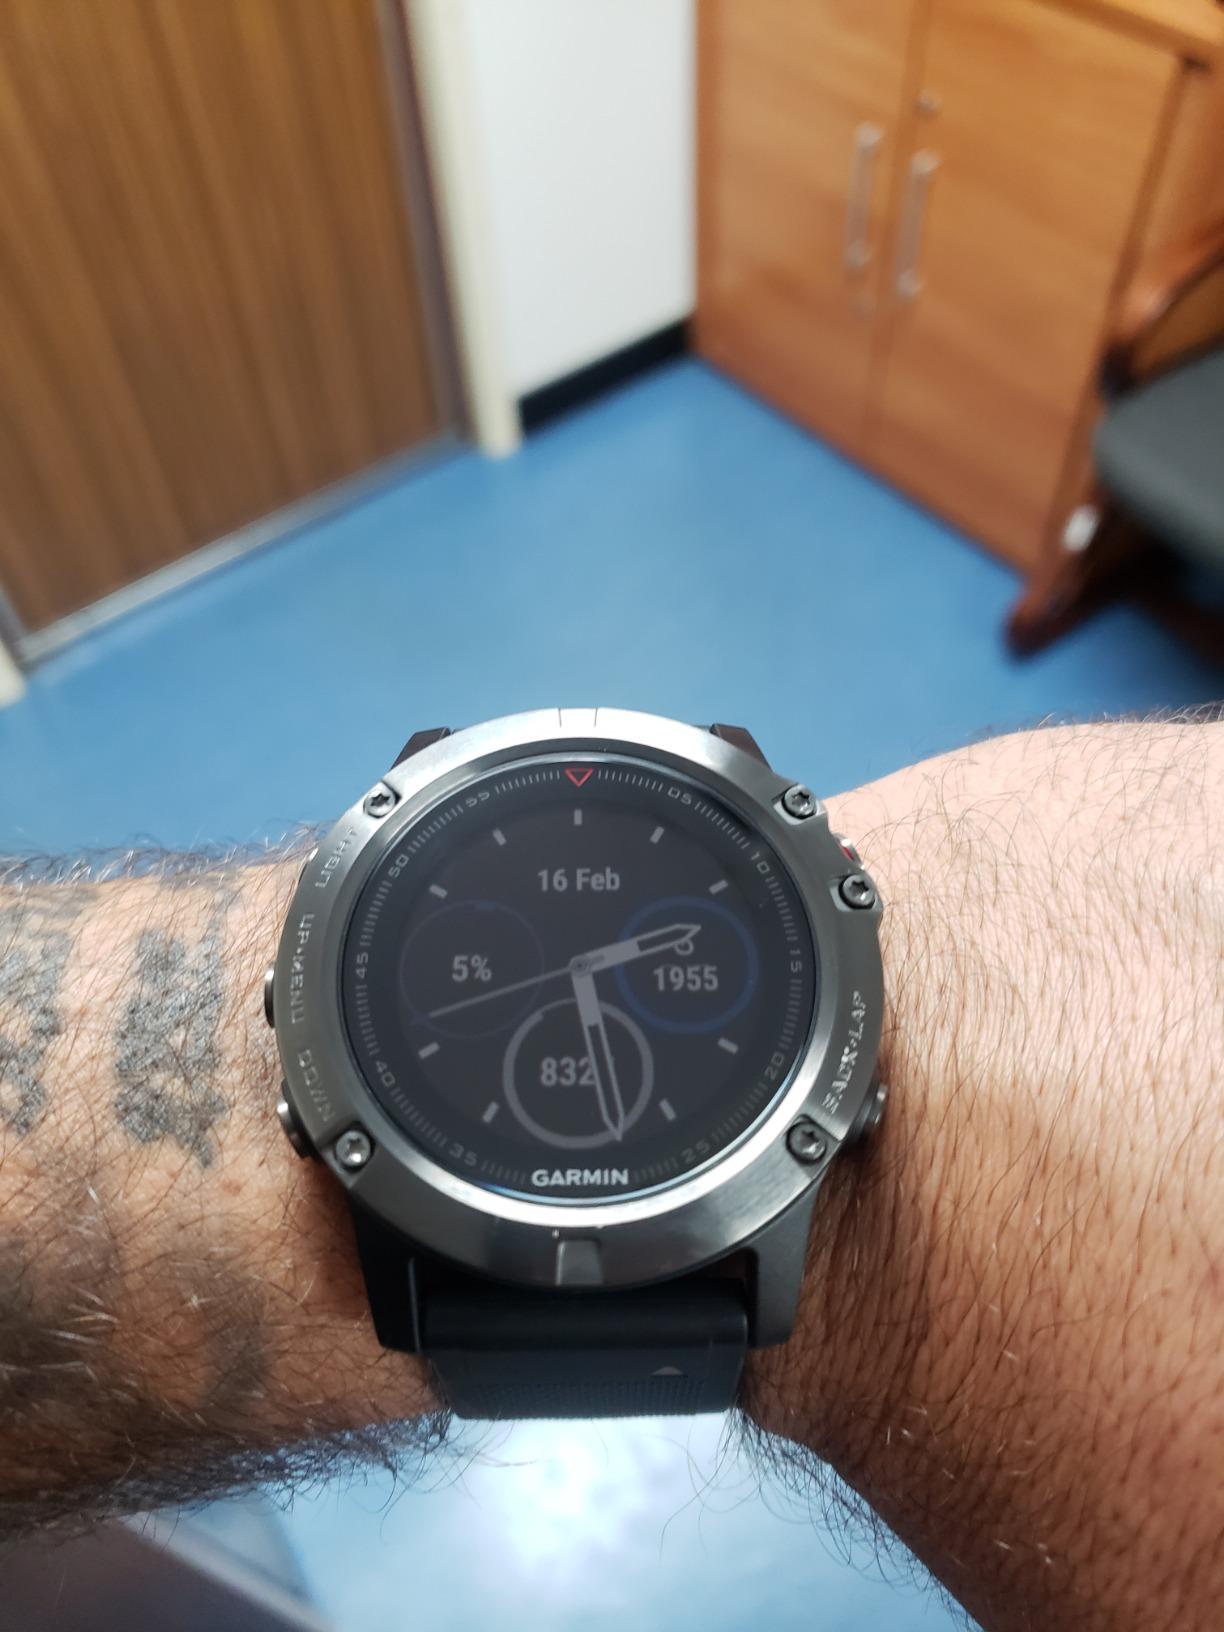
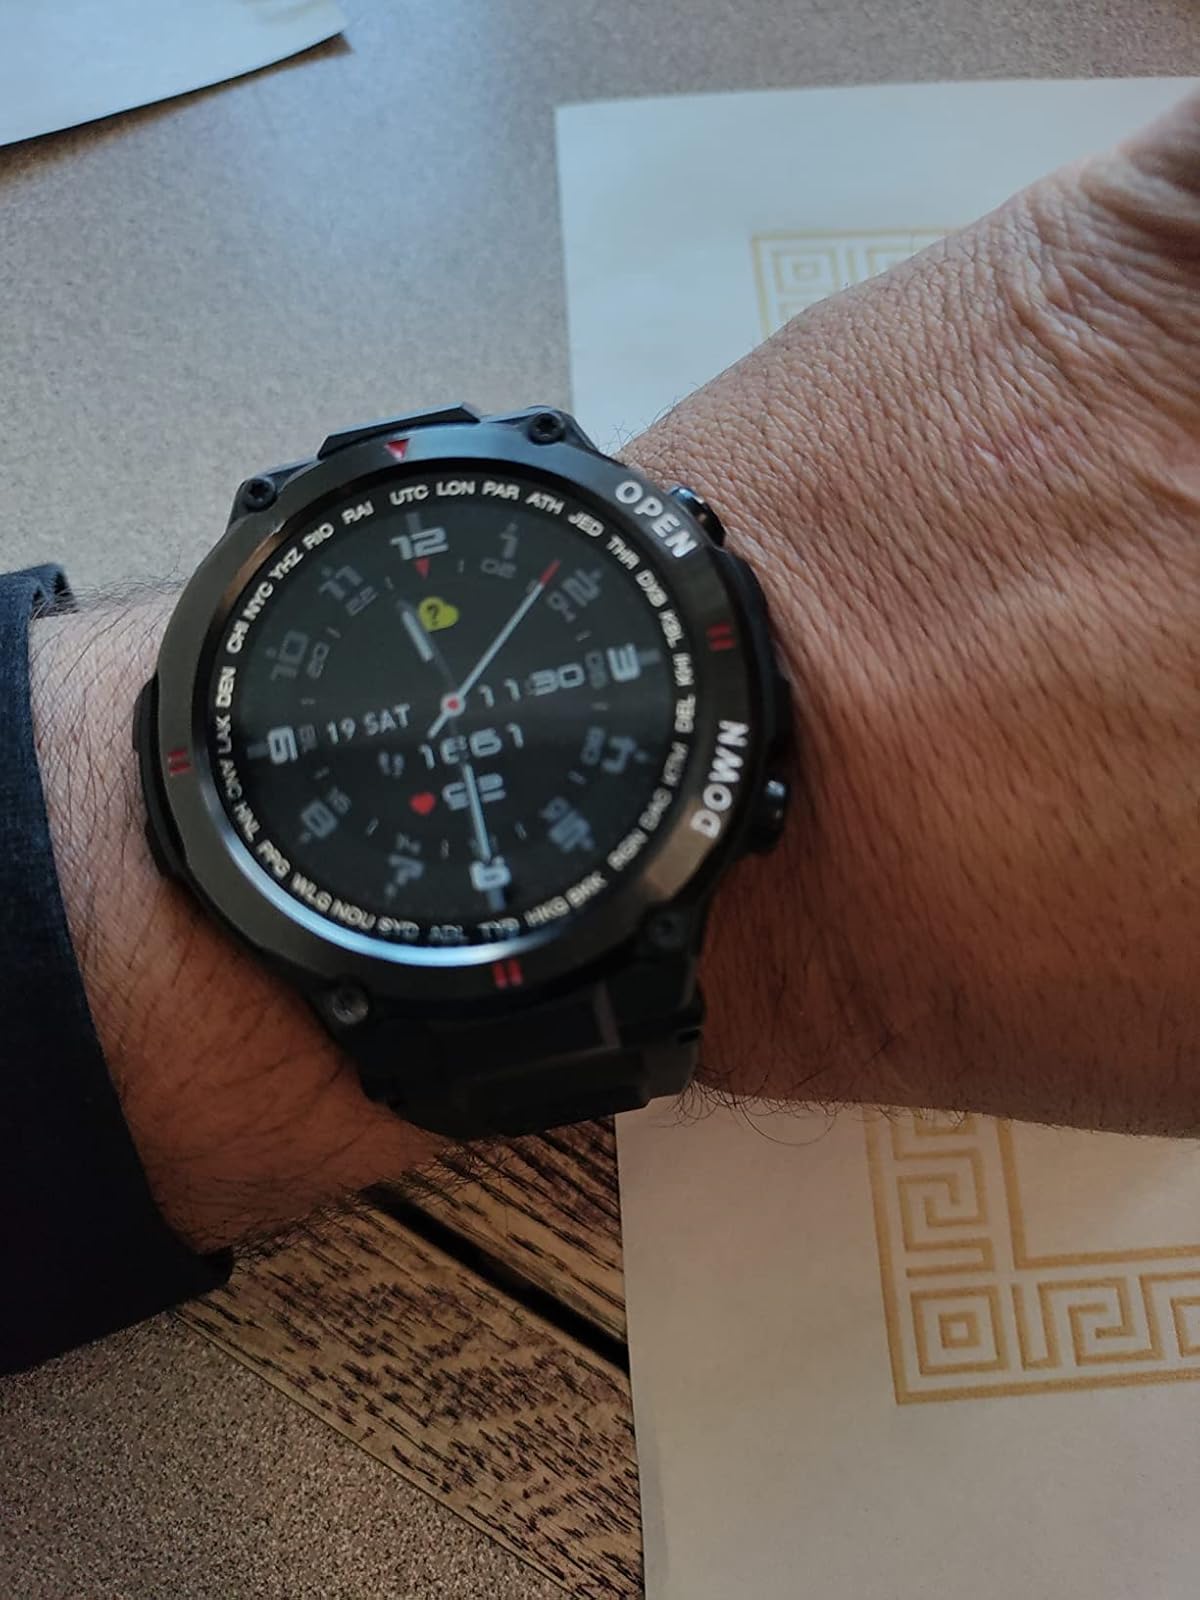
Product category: smartwatch
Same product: no